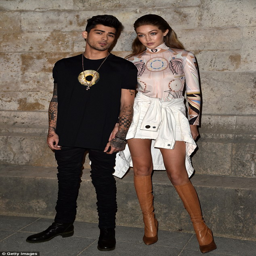
finally off - duty : actor and pop artist shared the spotlight last weekend as they attended the show